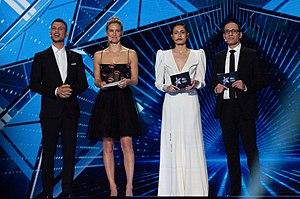
Le Concours Eurovision de la chanson 2019 est la 64ᵉ édition du concours. Il a lieu à Tel Aviv, en Israël, à la suite de la victoire de Netta lors de l'édition 2018, avec la chanson Toy. C'est la troisième fois que le pays accueille l'Eurovision, après les éditions 1979 et 1999. Les demi-finales ont lieu les 14 et 16 mai 2019, et la finale se déroule le 18 mai 2019. Quarante-et-un pays participent à cette édition dont le slogan est Dare to Dream.